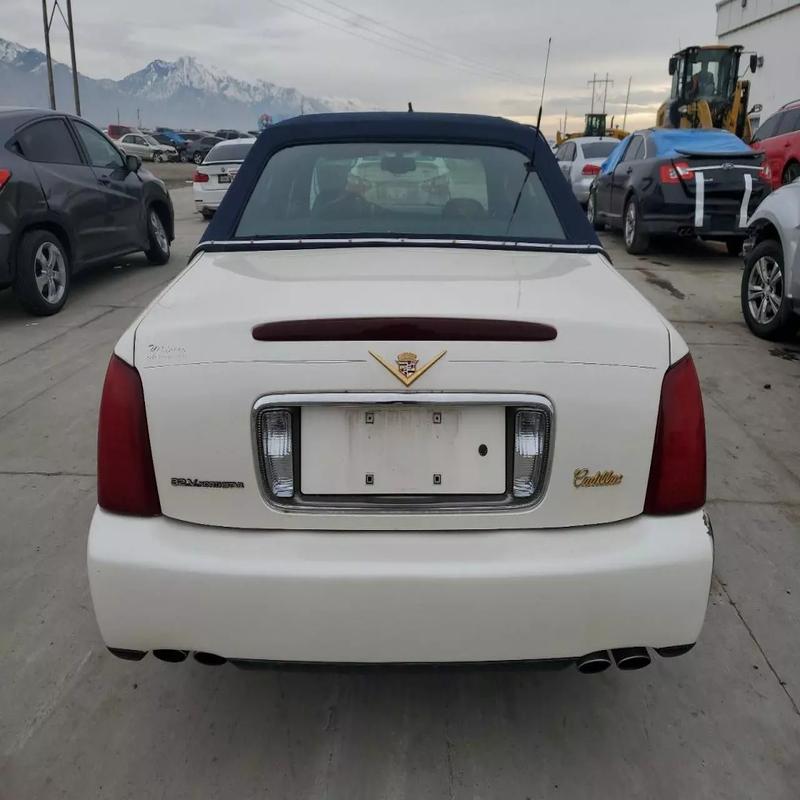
Aucun dommage détecté.
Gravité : aucun